Brock Citizen

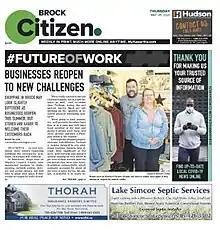
Front page of the May 28, 2020 edition

The Brock Citizen is a weekly, community newspaper in Cannington, Ontario, Canada, that was established in 1996 combining the "Beaverton Express", the "Cannington Gleamer" and "Sunderland Sun" newspapers. It is one of three newspapers in the Kawartha Division of Metroland Media Group, a subsidiary of Torstar which publishes newspapers across Ontario.